A Very Natural Thing

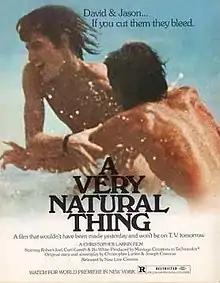
Theatrical release poster

A Very Natural Thing is a 1974 American film directed by Christopher Larkin and starring Robert Joel, Curt Gareth, Bo White, Anthony McKay, and Marilyn Meyers. The plot concerns a gay man named David who leaves a monastery to become a public school teacher by day, while looking for true love in a gay bar by night.